Paroxysmal nocturnal hemoglobinuria

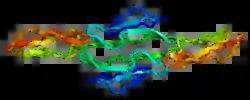
CD55 protein/Decay Accelerating Factor structure

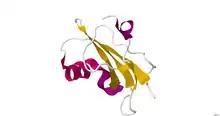
CD59 protein/Protectin structure

All cells have proteins attached to their membranes, often serving as a mode of communication or signaling between the cell and the surrounding environment. These signaling proteins are physically attached to the cell membrane in various ways, commonly anchored by glycolipids such as glycosyl phosphatidylinositols (GPI). PNH occurs as a result of a defect in the assembling of these glycolipid-protein structures on the surface of blood cells.